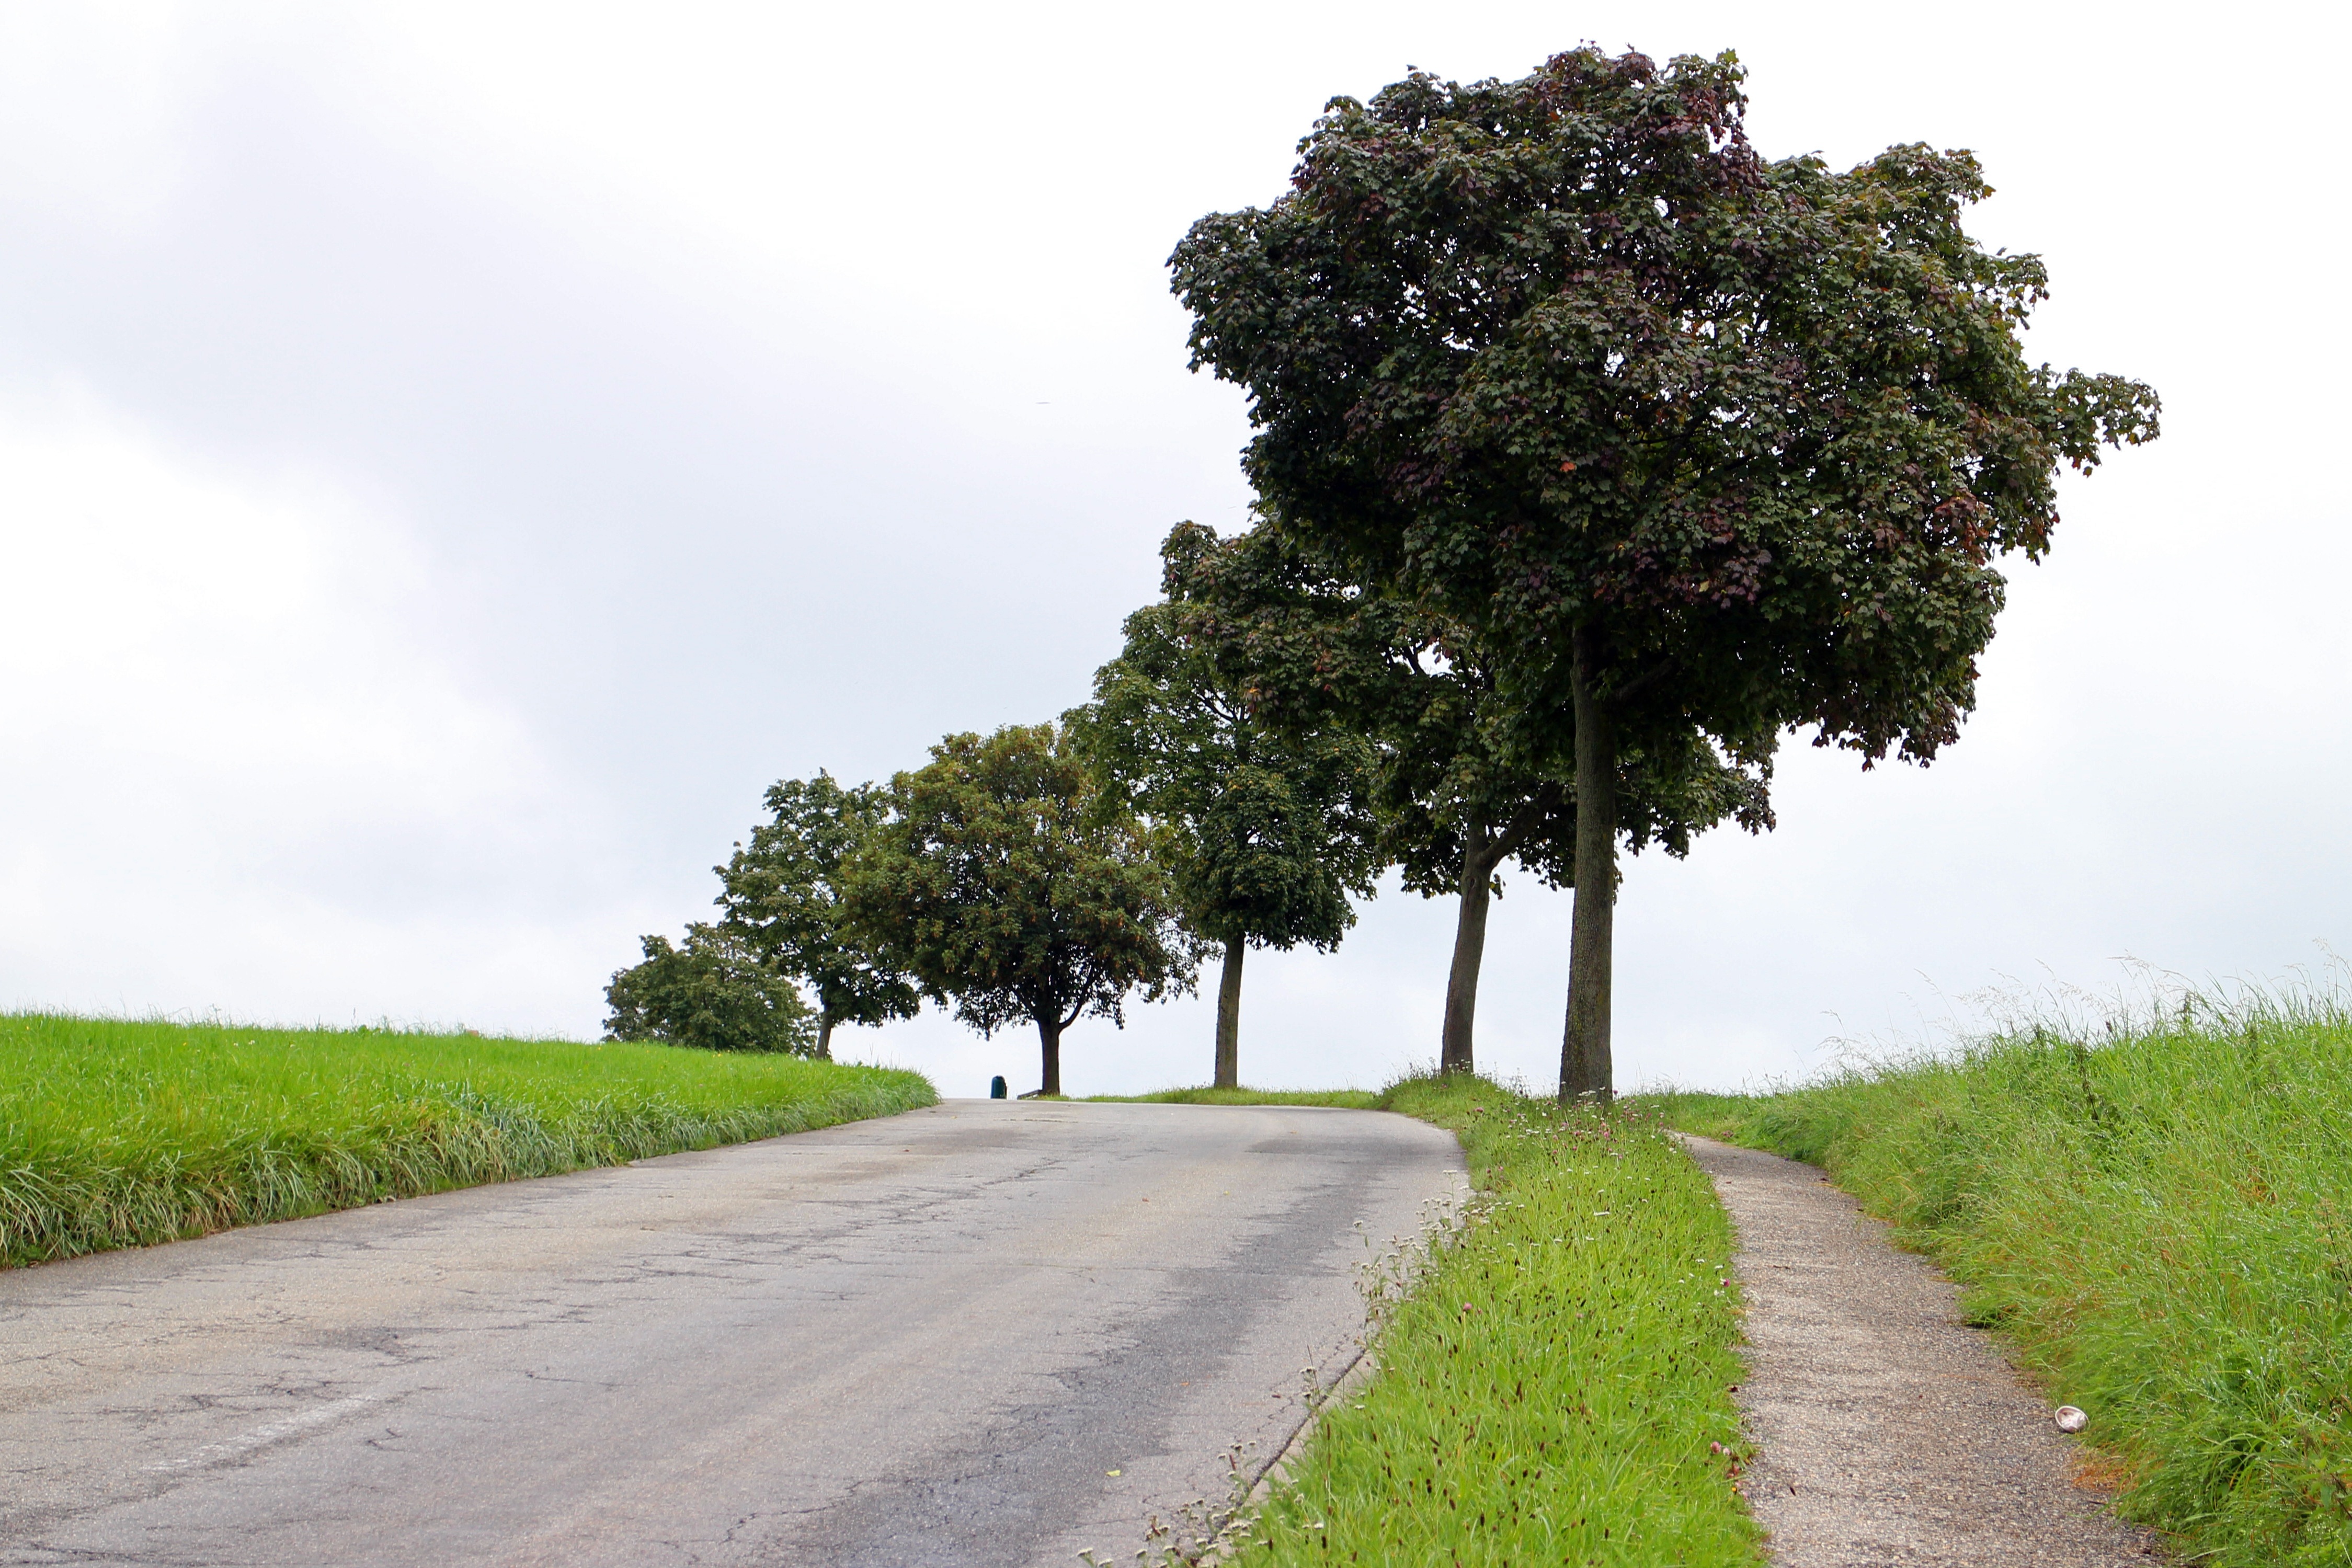
tree, nature, grass, plant, road, field, hill, asphalt, dirt road, soil, trees, avenue, infrastructure, shrub, away, rural area, residential area, woody plant